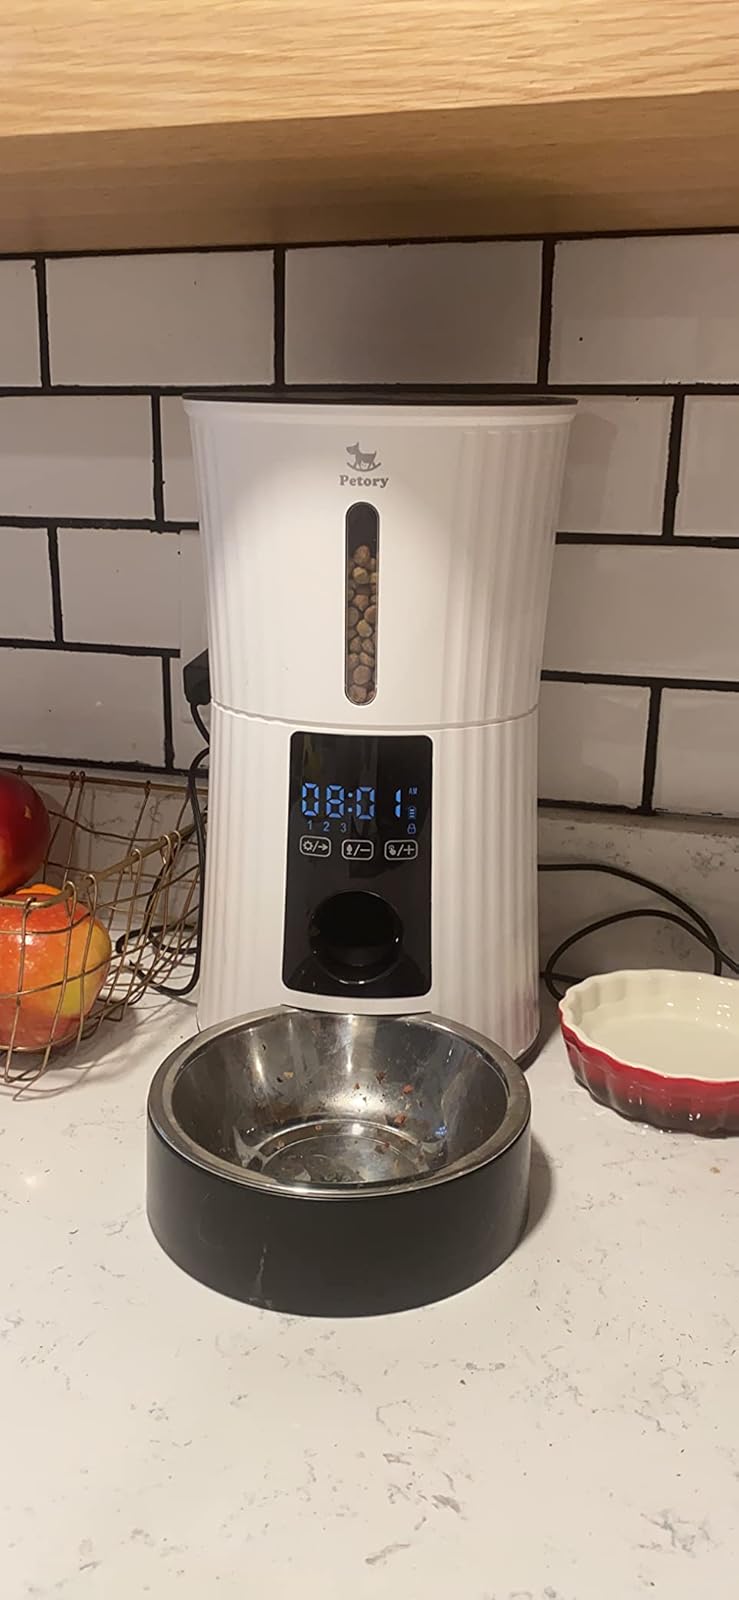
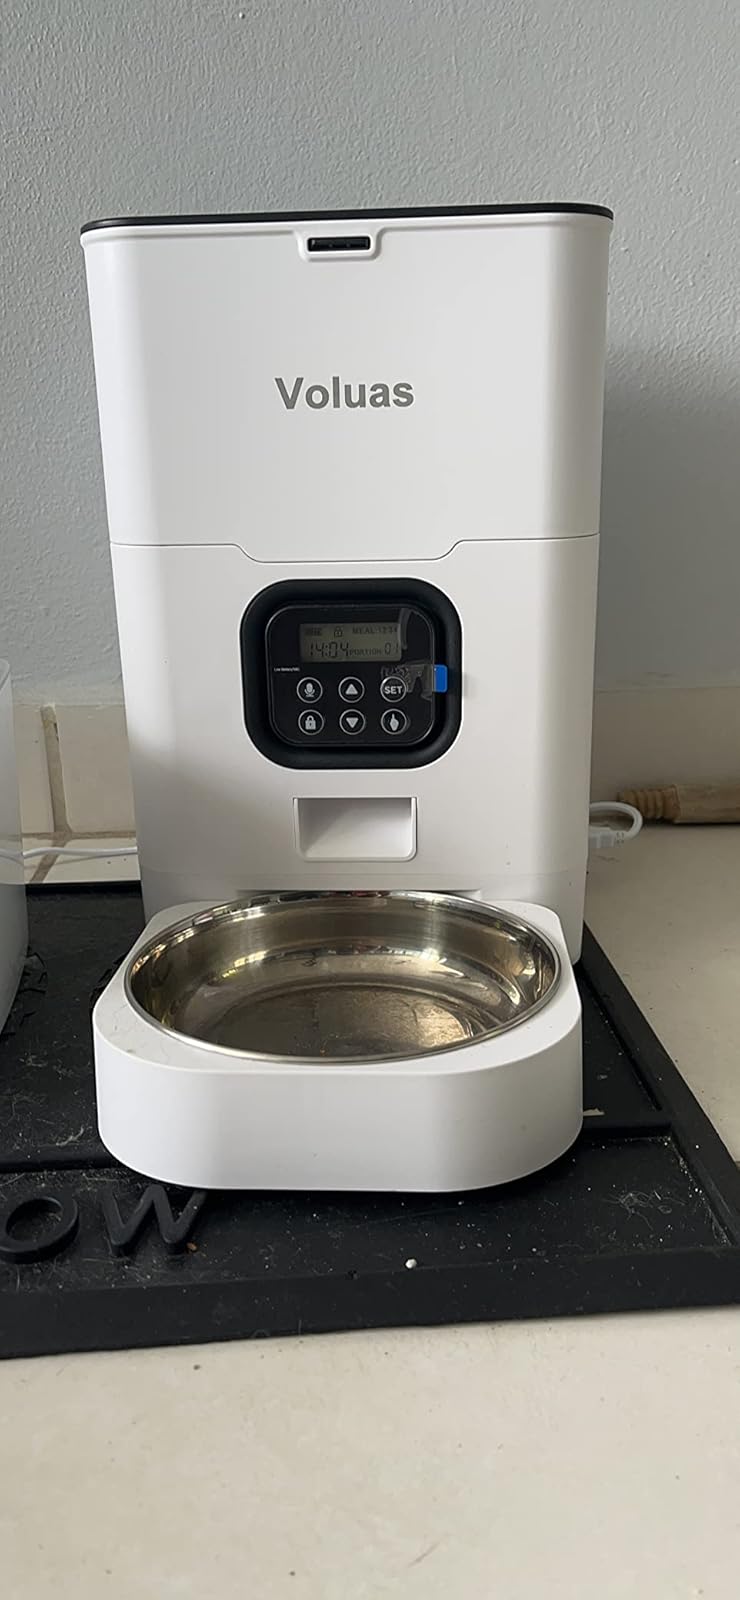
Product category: items_feeder
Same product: no